Oahe Dam

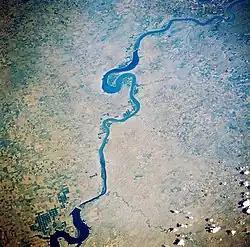
Looking southeast from space, August, 1989. The lower Oahe Reservoir and Oahe Dam are near the bottom of this view; Lake Sharpe and Big Bend Dam are near the top. Pierre, South Dakota is near the bottom of the photo; Chamberlain, South Dakota is near the top.

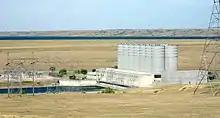
Oahe powerhouse showing surge tanks and powerhouse, looking to the north-west

As a result of the dam's construction the Cheyenne River Indian Reservation lost bringing it down to today. The Standing Rock Reservation lost leaving it with . Much of the land was taken by eminent domain claims made by the Bureau of Reclamation. Over and above the land loss, most of the reservations' prime agricultural land was included in the loss. The regions where the populations were resettled had soil with a higher clay content, and resources such as medicinal plants were less prevalent.